Blue Cross-Blue Shield Building

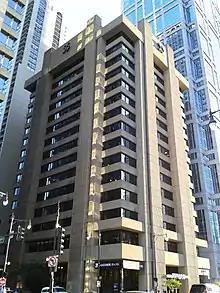
The Blue Cross-Blue Shield Building

The Blue Cross-Blue Shield Building is an office building in Chicago, Illinois. The building is located at 55 W Wacker Drive in the Loop in Downtown Chicago. It was designed in a Brutalist style by C.F. Murphy Associates. The building opened in 1968 as the headquarters for BlueCross BlueShield of Illinois. Foreign tenants of this Building includes the Taipei Economic and Cultural Office in Chicago (TECO-Chicago), the consular post of Taiwan in Illinois.